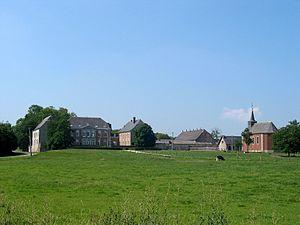
Baronville (Belgique), le quartier du château et de l'église.
Baronville est une section de la ville belge de Beauraing située en Région wallonne dans la province de Namur.